Max Planck Institute for Solar System Research

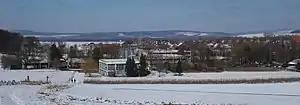
Max Planck Institute for Solar System Research in Lindau, about a year before relocating – March 2013

Erhard Keppler became the science lead in the first German satellite Azur (in cooperation with NASA) and with him a small group of scientists dedicated to work with satellites was established in Lindau. The institute was selected to build part of the instrumentation of the satellite which was launched in November 1969. The institute also built instruments for the Helios probes as part of another Germany/NASA cooperation.